Noctua orbona

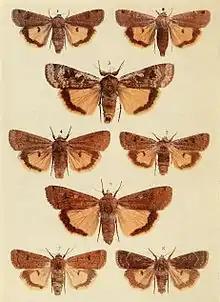
Comparison 1, 2. lunar yellow underwing "Noctua orbona" 4, 5, 7, 8. lesser yellow underwing "Noctua comes" 3, 6. large yellow underwing "Noctua pronuba"

The wingspan is 38–45 mm. Forewings with weakly pronounced lines, the colour is leather yellowish brown to reddish brown, often obscured at the margin. It resembles "Noctua comes" but has a constant and characteristic ink black spot on the costa near the apex of the forewing. In the overall impression a broad-winged species. Central European populations on average smaller than "Noctua comes".